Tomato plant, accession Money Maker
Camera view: vertical (180 deg); turntable rotation: 120 degrees
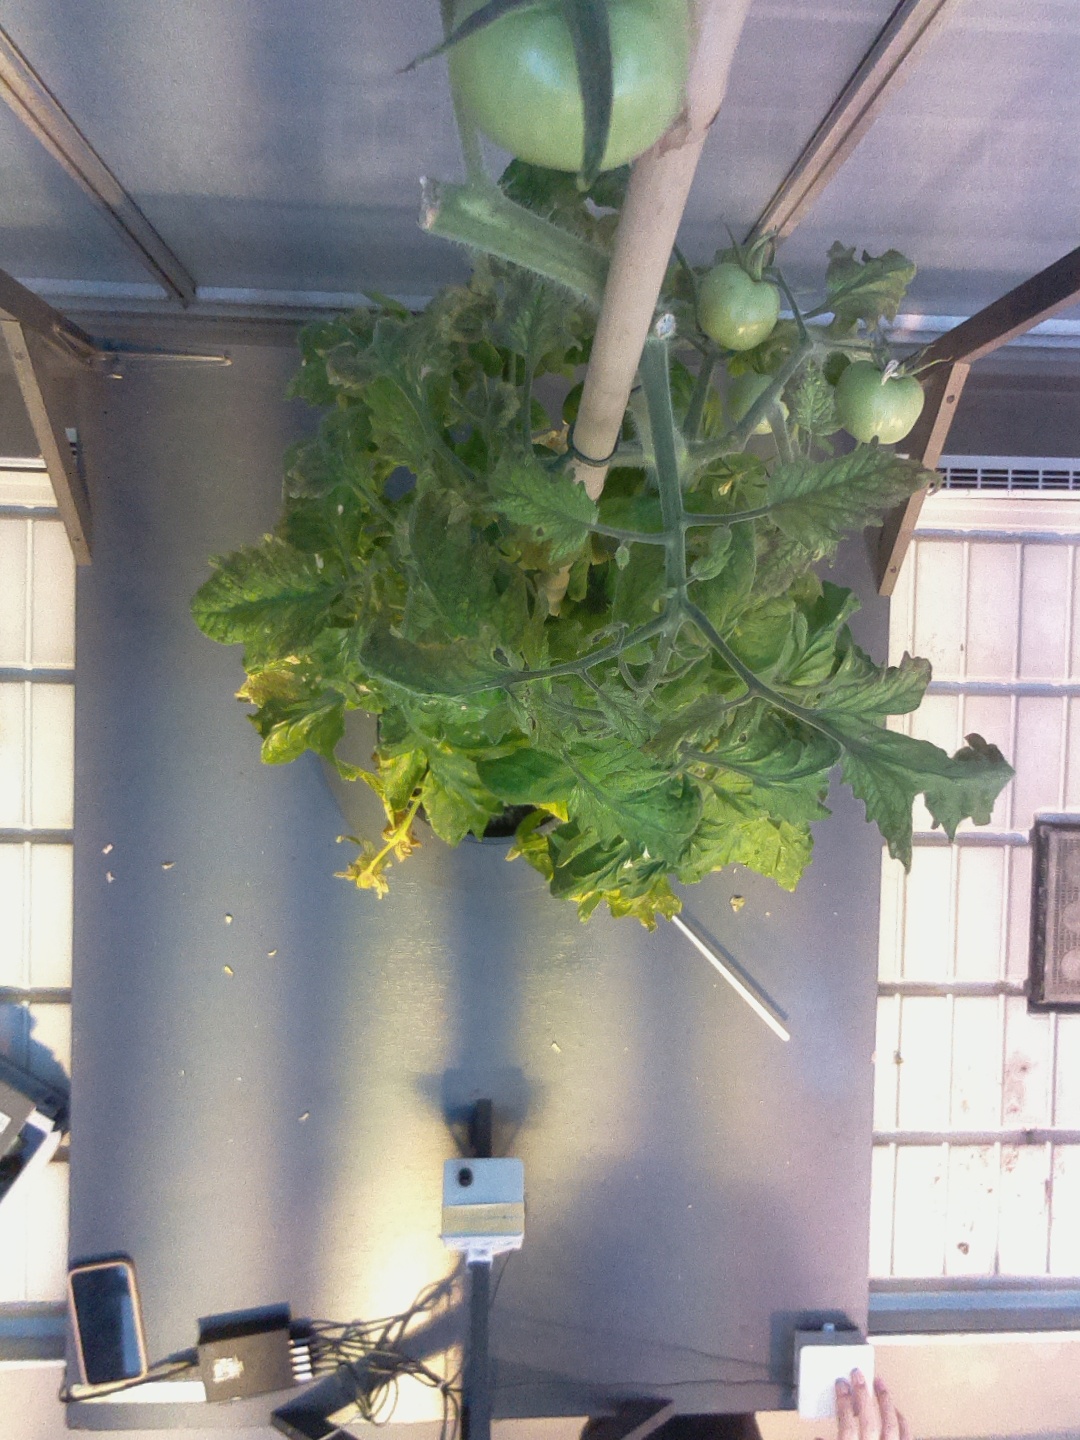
BBCH growth stage 79: 90% -100% of final fruit size